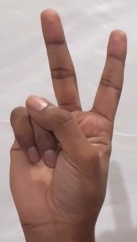
ASL sign: 2